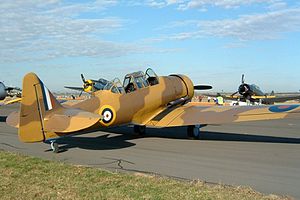
North American Aviation T-6 Texan / Operatører
Harvard II i RAF ørkencamouflage
North American Aviation T-6 Texan er et enmotors avanceret træningsfly som blev benyttet til at træne piloter fra United States Army Air Forces, United States Navy, Royal Air Force, og andre luftvåben fra det Britiske Commonwealth under 2. verdenskrig og indtil 1970'erne.